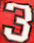
Number: 3